Pedras Salgadas

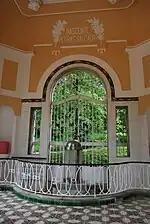
"Nascente Pedras Salgadas" (interior)

Pedras Salgadas is a small spa town in the district of Vila Real, in Northern Portugal, located approximately 37 km north of the district capital of Vila Real. It is famous for its mineral waters. There are several small hotels in the area, which cater to tourists who want to relax in the green countryside and benefit from the spa facilities located there. In 2010, the Portuguese beer and water company Unicer opened a brand new spa complex in the town. Pedras Salgadas is situated in the municipality of Vila Pouca de Aguiar. Both are located on N2, the national road linking Chaves with Vila real. The new four-lane A24 highway passes a few kilometers west of the town and is connected by a feeder road. The railway was closed in the 1980s and the abandoned railway bed has now been paved for use as a cycling and walking path. This path extends to Vila Pouca de Aguiar, at a distance of about 10 kilometers.